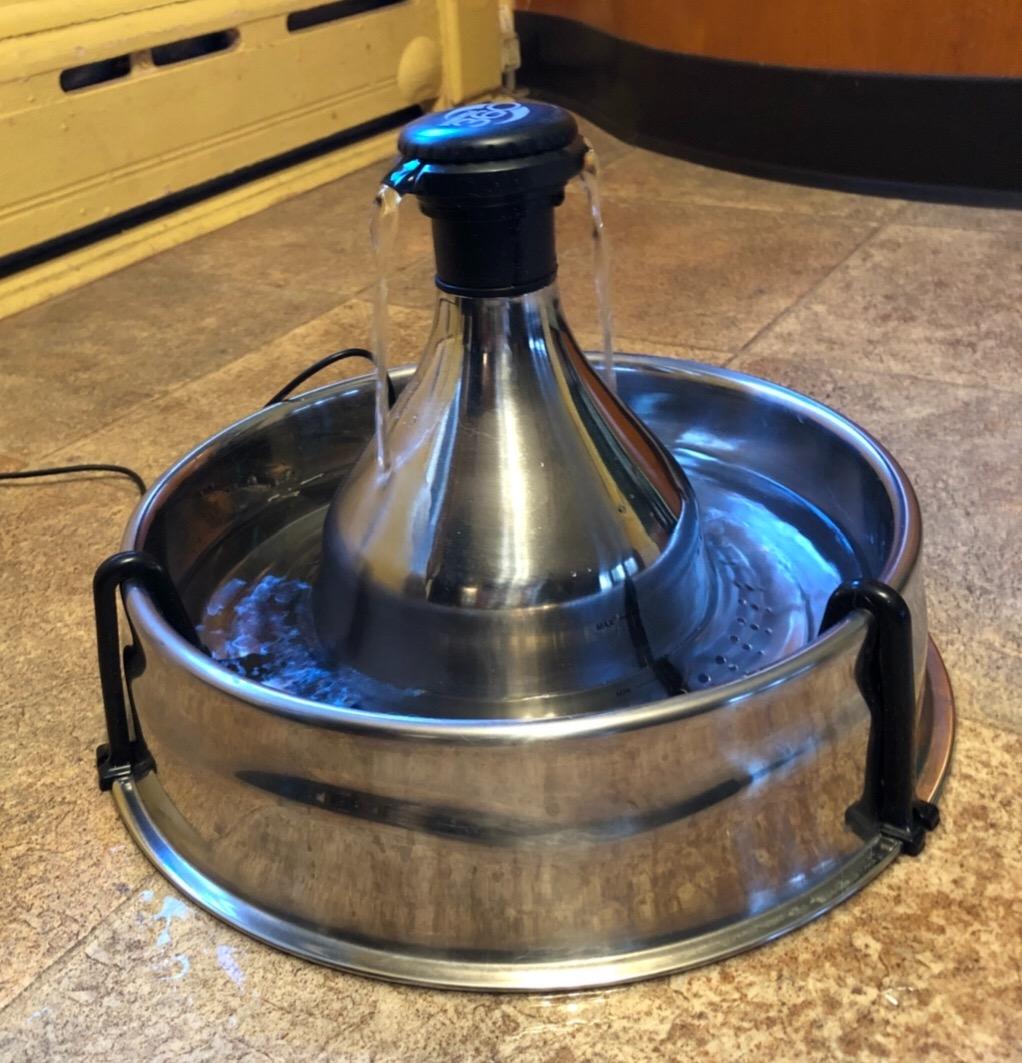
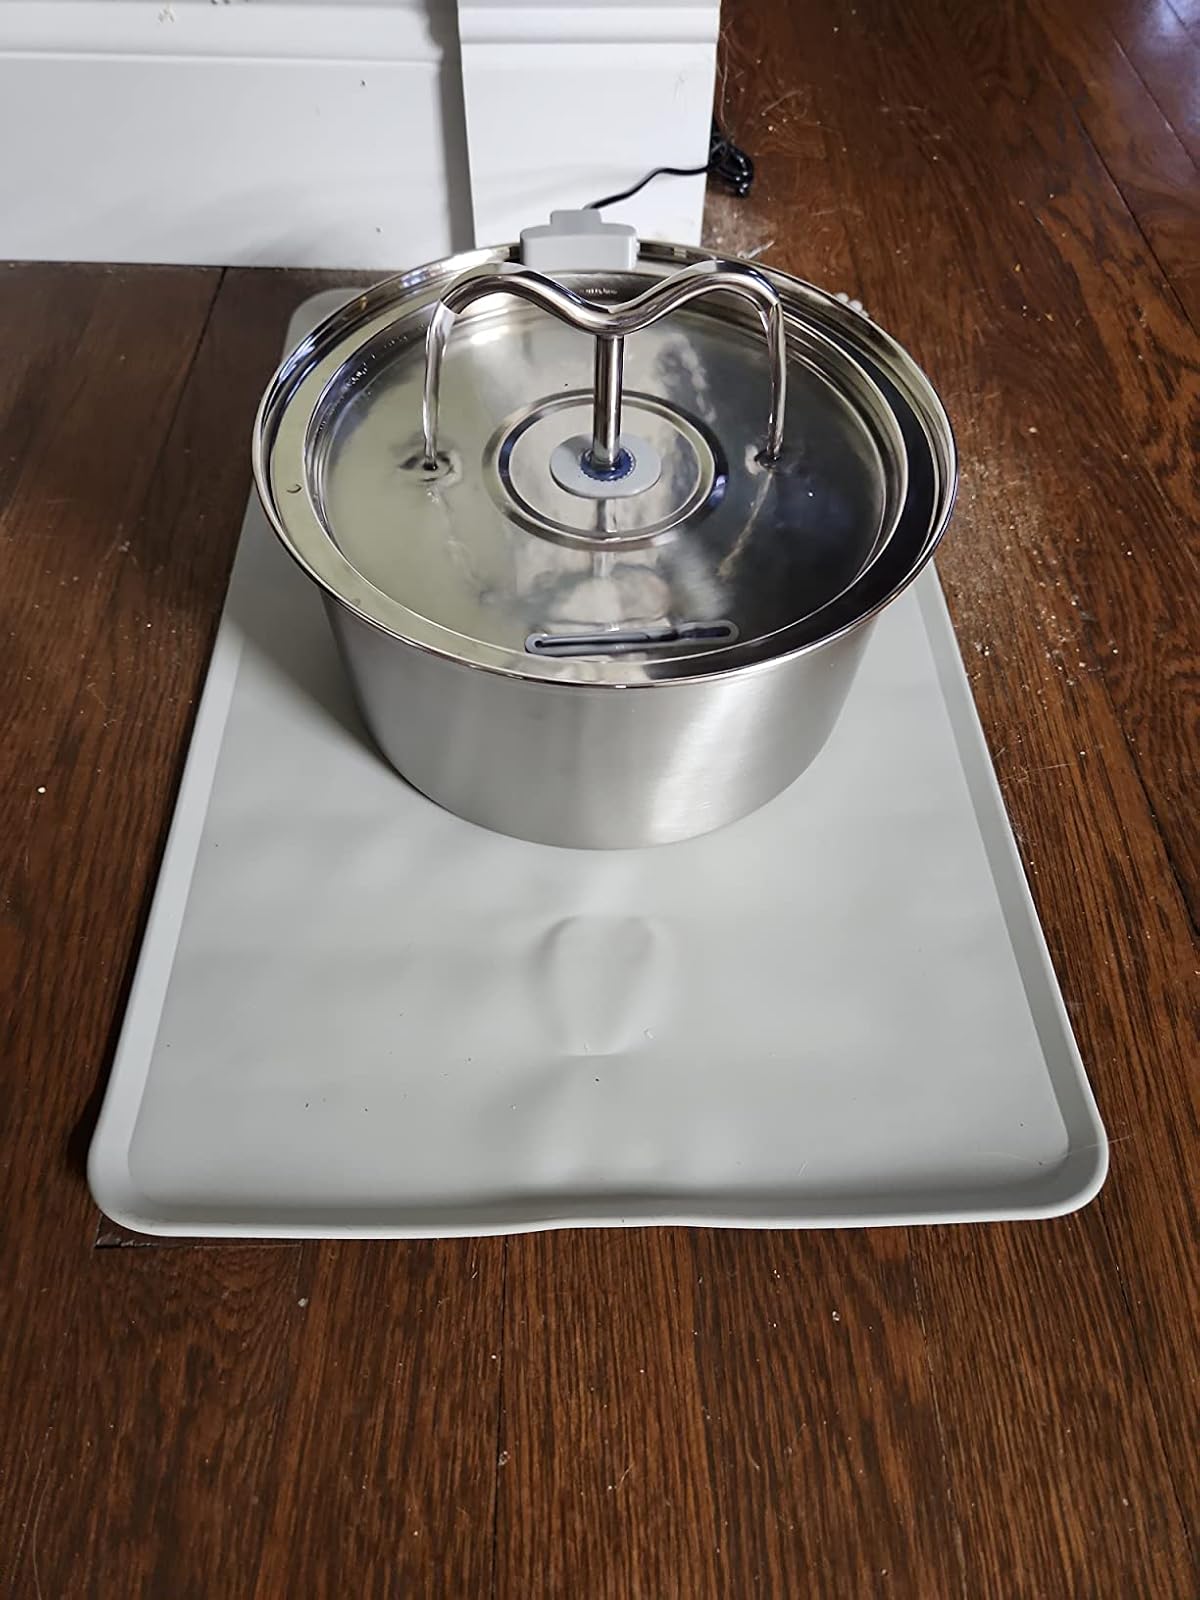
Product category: items_bowl
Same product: no